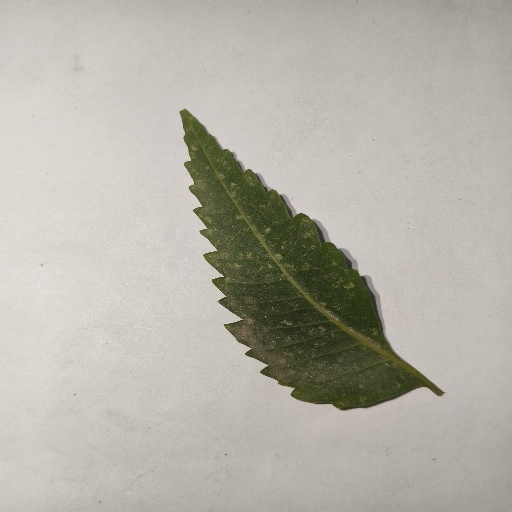
Species: Neem
Leaf condition: Powdery Mildew